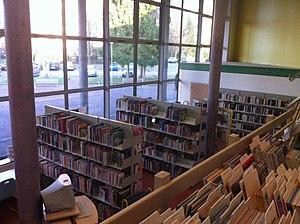
Bibliothèque de la clé des champs de Belfort
La Bibliothèque municipale de Belfort est une bibliothèque municipale répartie en trois sites à travers la Ville de Belfort : un site principal, la Bibliothèque Léon Deubel et deux annexes, la Bibliothèque des Glacis du Château et la Bibliothèque la Clé des Champs.